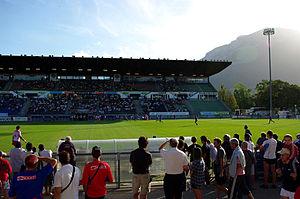
Tribune Honneur - Jean Liénard du Stade Lesdiguières
Situé à Grenoble, le stade Lesdiguières, un des stades les plus anciens du Championnat de France et d'une capacité de 12 650 places, est le stade d’entraînement du FC Grenoble Rugby, équipe de rugby à XV évoluant en Top 14, jusqu'en 2014. Il est le plus grand stade au monde dédié à l’entraînement d’une équipe sportive professionnelle.